Lion (2016 film)

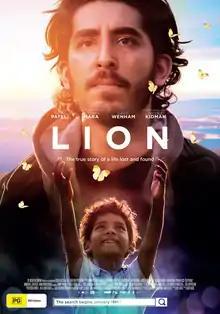
Australian release poster

Lion is a 2016 Australian biographical drama film directed by Garth Davis (in his feature directorial debut) from a screenplay by Luke Davies based on the 2013 nonfiction book "A Long Way Home" by Saroo Brierley. The film stars Dev Patel, Sunny Pawar, Rooney Mara, David Wenham, and Nicole Kidman, as well as Abhishek Bharate, Divian Ladwa, Priyanka Bose, Deepti Naval, Tannishtha Chatterjee, and Nawazuddin Siddiqui. It tells the true story of how Brierley, 25 years after being separated from his family in India, set out to find them. It was a joint production between Australia and the United Kingdom.